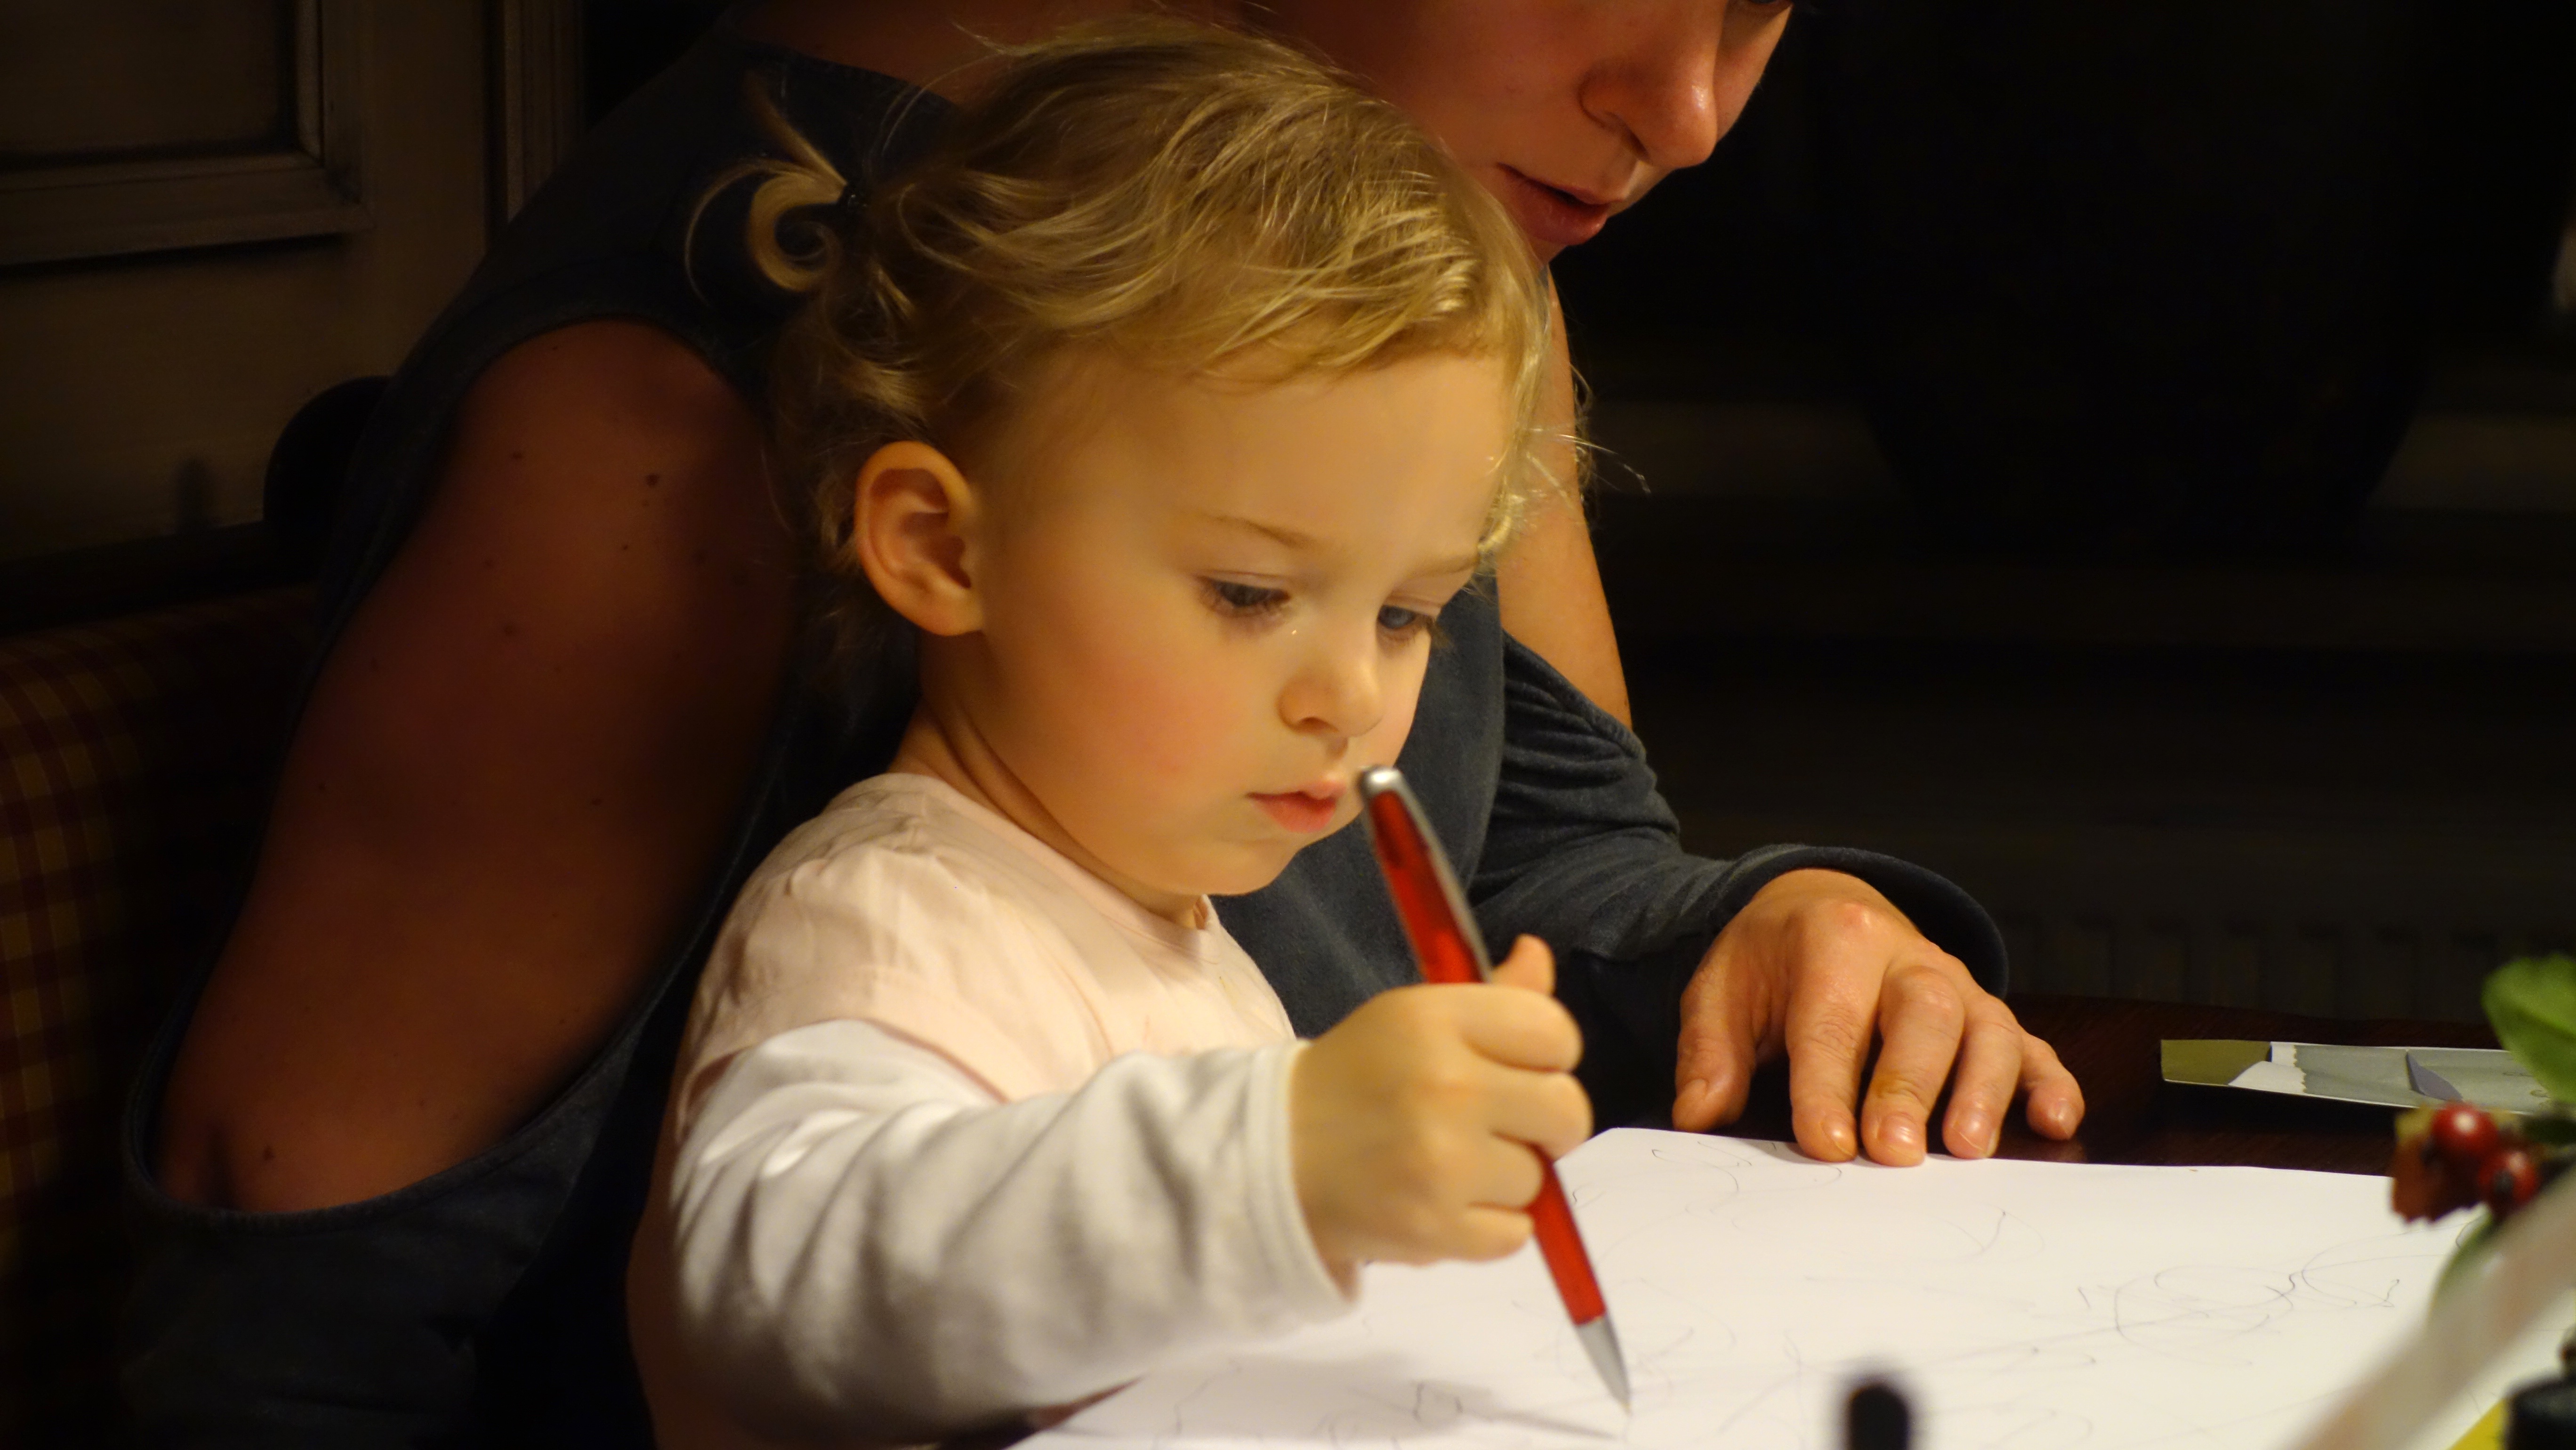
person, creative, girl, play, child, drawing, infant, toddler, eye, signs, human positions